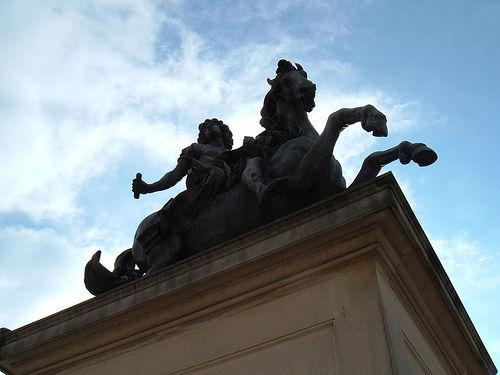
Weather: sun or clear